2nd (Seaham) Durham Artillery Volunteer Corps

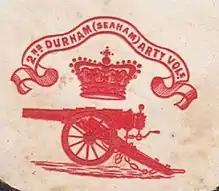
Letterhead of the 2nd (Seaham) Durham Artillery Volunteers, c1890

The 2nd (Seaham) Durham Artillery Volunteer Corps was a part-time unit of Britain's Royal Artillery raised in County Durham by the Vane-Tempest family during an invasion crisis in 1860. It became a permanent part of the Volunteer Force and later the Territorial Force, and fought as field artillery on the Western Front in World War I. Before World War II it became an anti-aircraft unit that served in the Battle of Britain, the Blitz and in the Far East where it converted to medium artillery in the Burma Campaign. Postwar, it continued to serve in the air defence role in the Territorial Army until 1955.